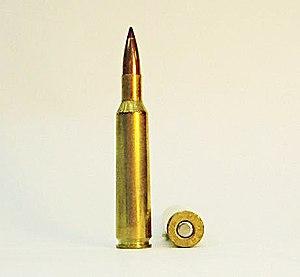
La munition 6 mm Remington est une cartouche de chasse convenant pour le chamois, le chevreuil et l'isard. Elle est fabriquée industriellement aux États-Unis par la société Remington Arms, mais est peu répandue en France.